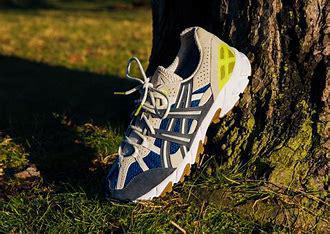
Brand: Asics
Model: Gel Sonoma 15 50